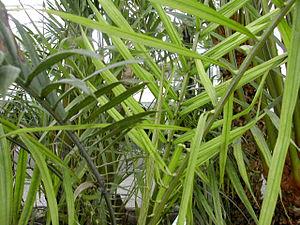
Elaeis guineensis Jacq. - Le palmier à huile Parc du Grand Blottereau - Serres tropicales - Nantes (France)
Le palmier à huile ou éléis de Guinée est une plante monocotylédone de la famille des Arécacées, largement cultivée pour ses fruits et ses graines riches en huile à usage alimentaire et industriel. L'huile de palme, extraite de la pulpe du fruit, est devenue depuis quelques années la « première source de corps gras végétal sur le marché mondial ». L'huile de palmiste, extraite des graines, est autorisée dans l'Union européenne comme substitut du beurre de cacao.